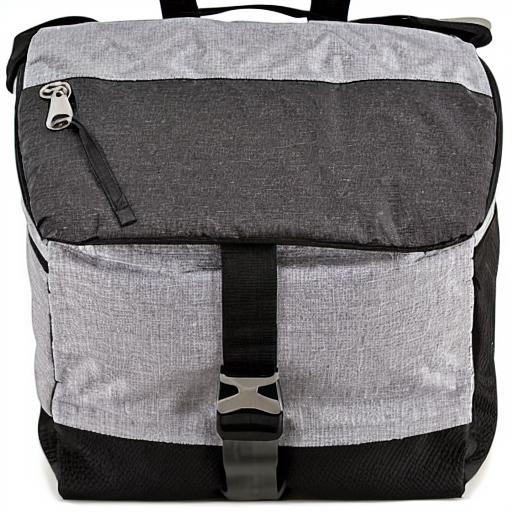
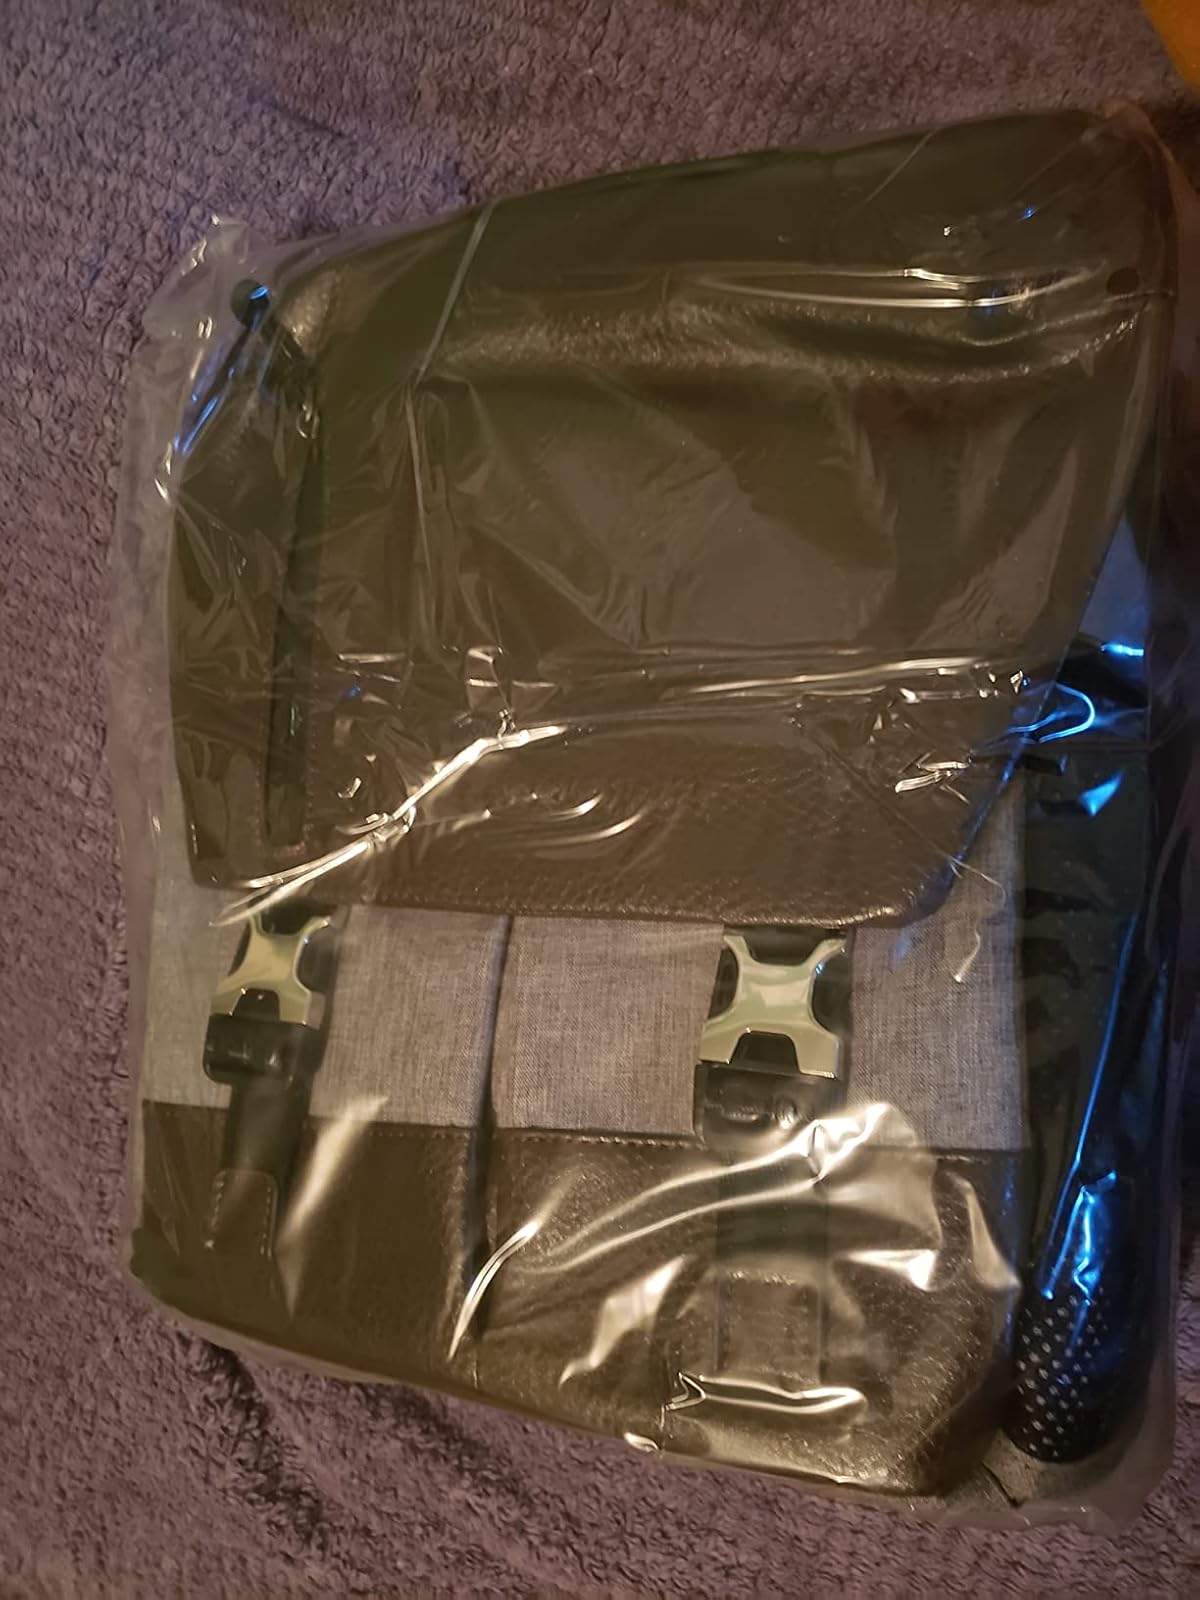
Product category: bag
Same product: no